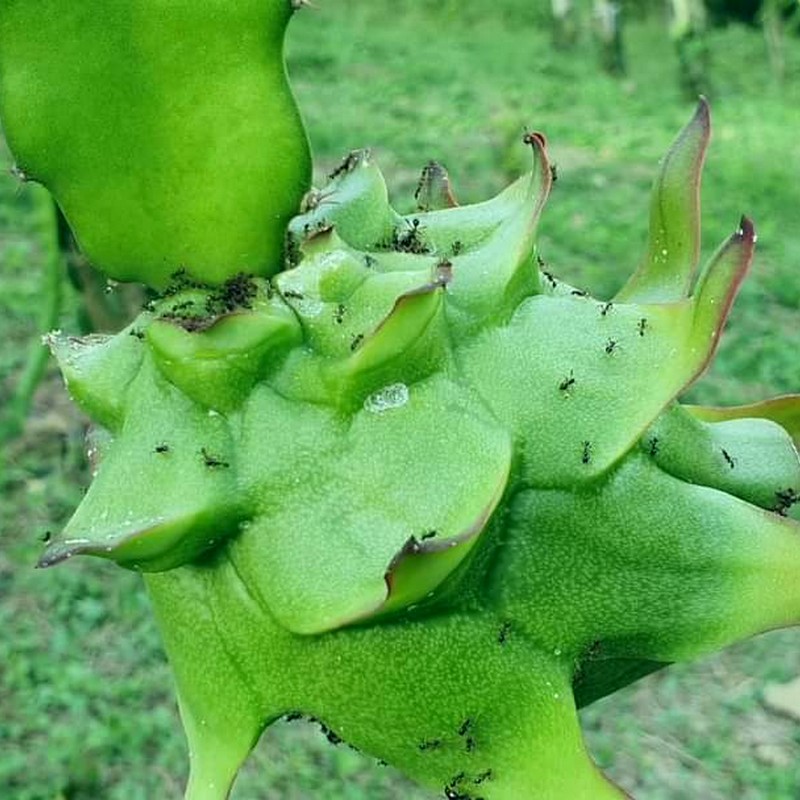
Label: Immature Dragon Fruit